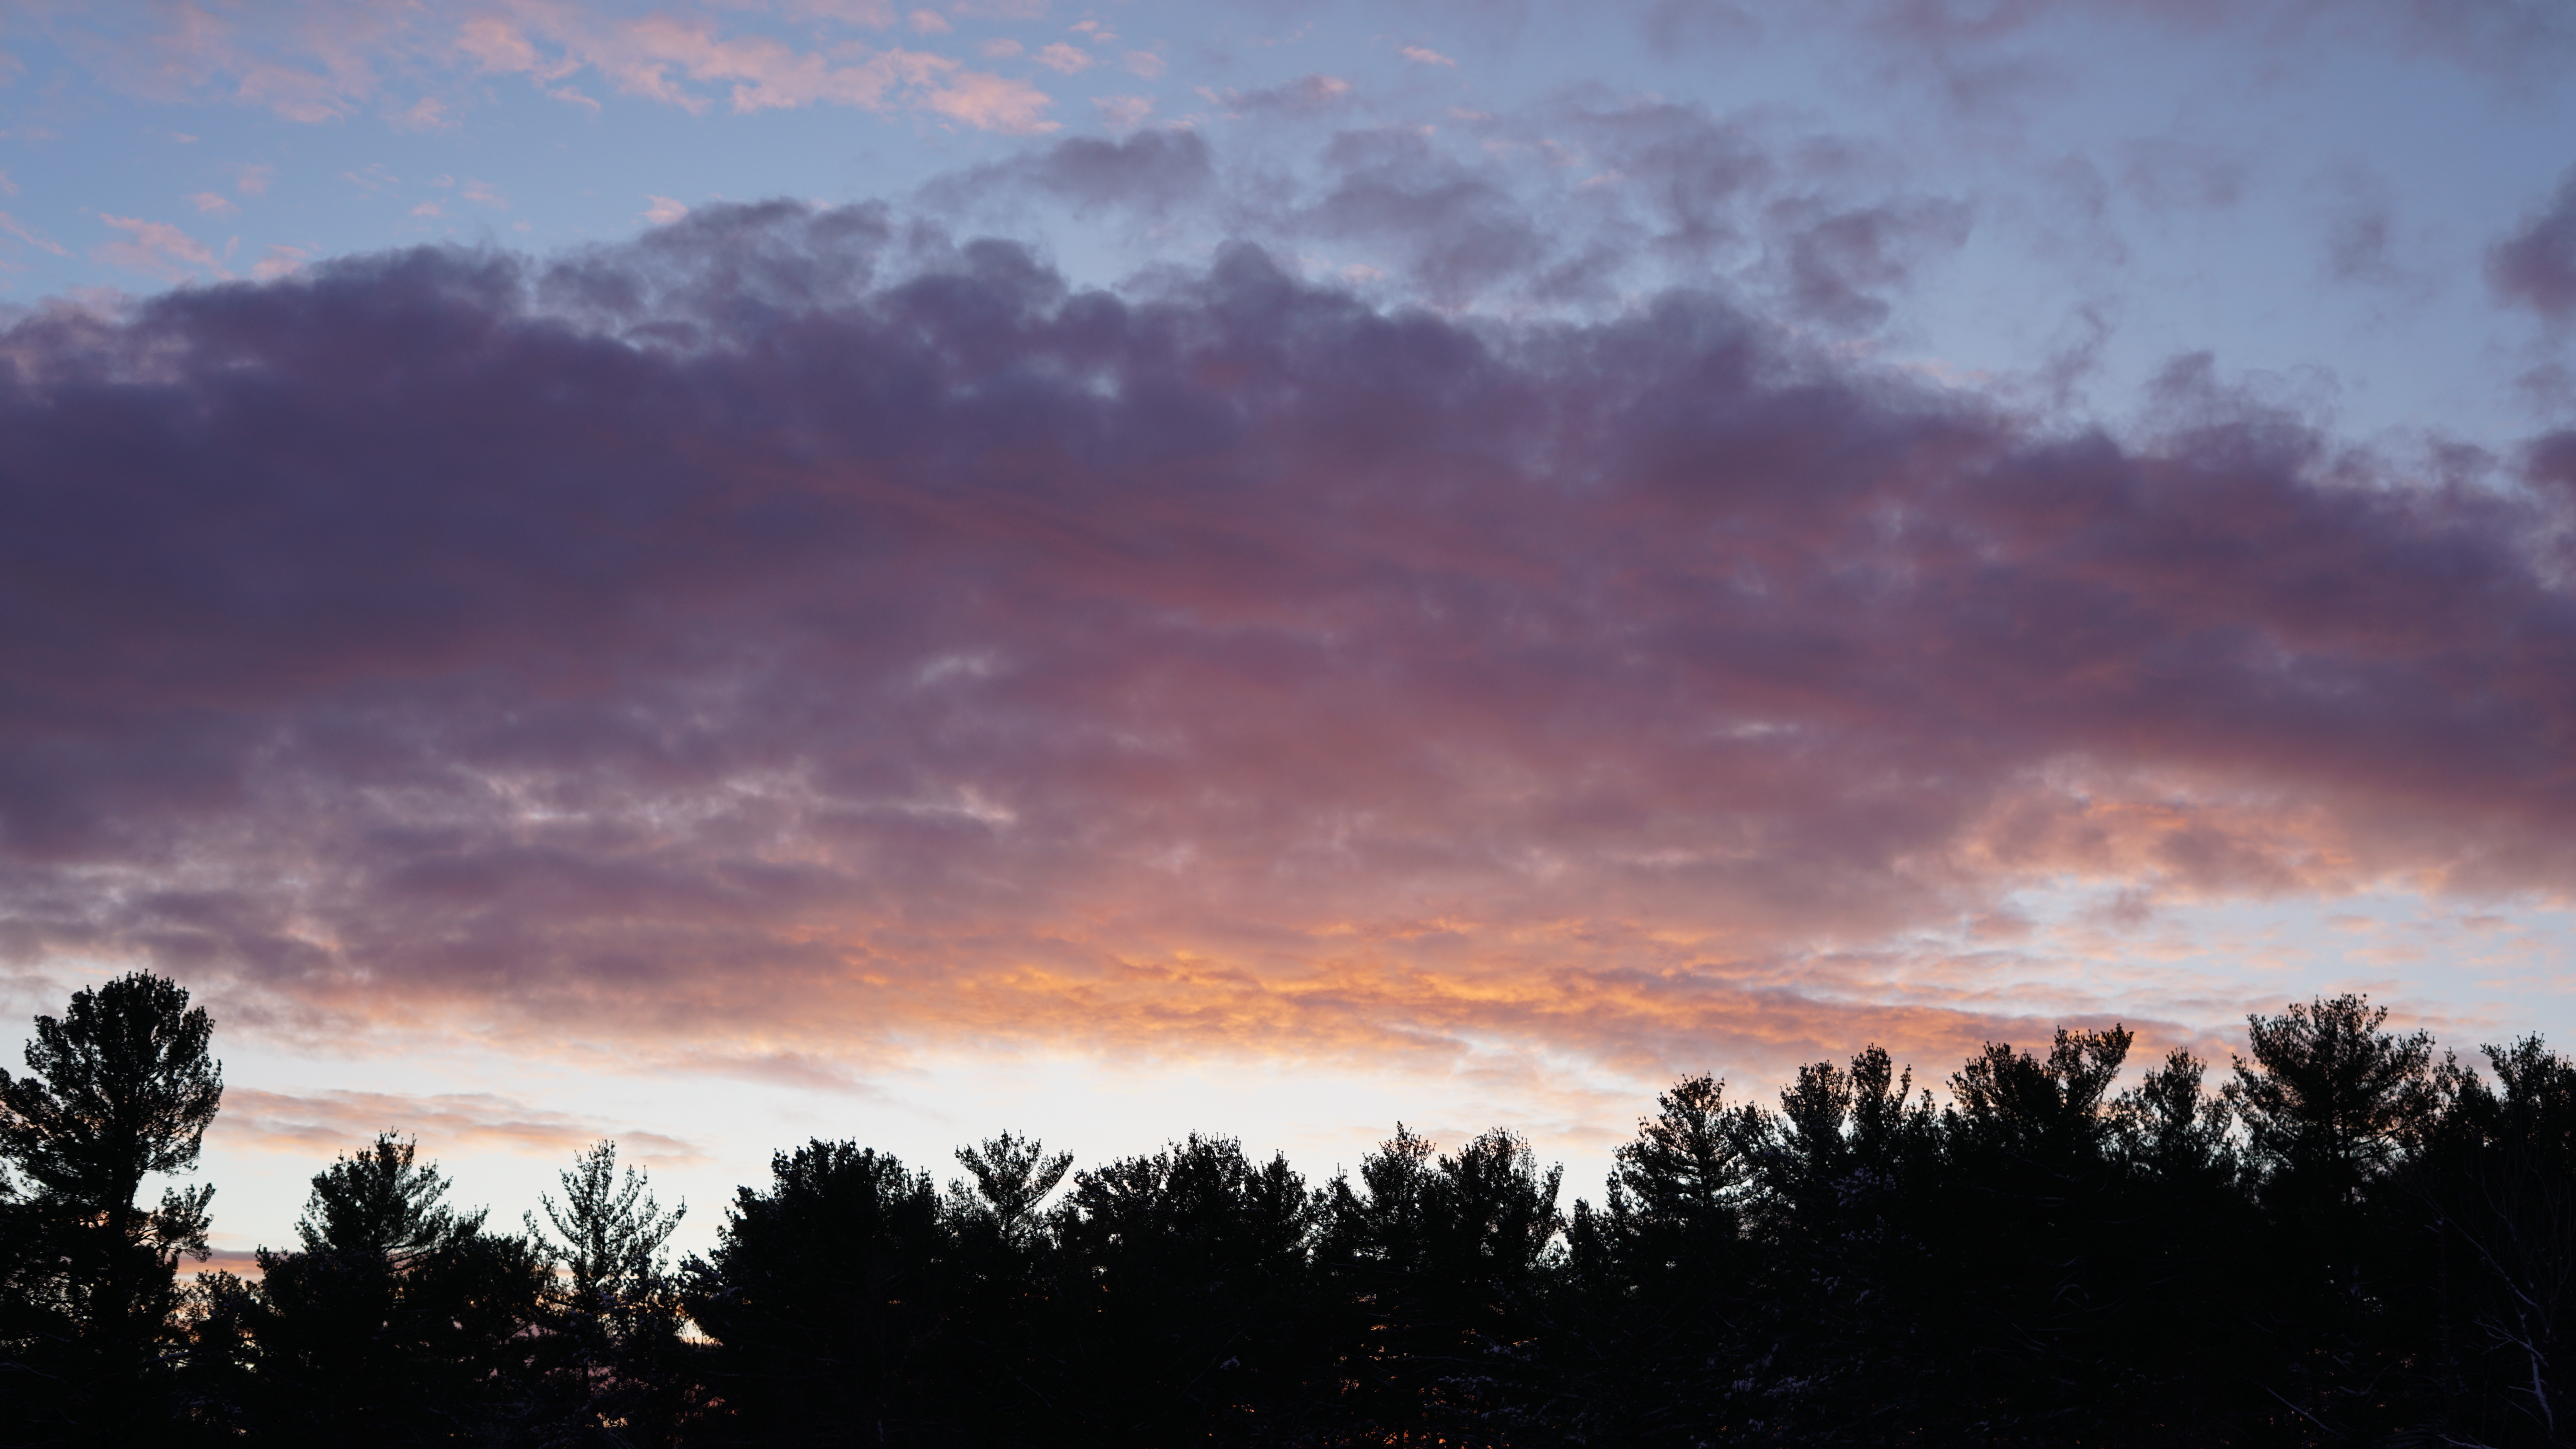
winter, evening, sky, cloud, nature, atmosphere, atmospheric phenomenon, afterglow, daytime, sunset, dusk, morning, sunrise, natural landscape, horizon, red sky at morning, tree, cumulus, sunlight, dawn, meteorological phenomenon, rural area, landscape, photography, celestial event, night, mountain